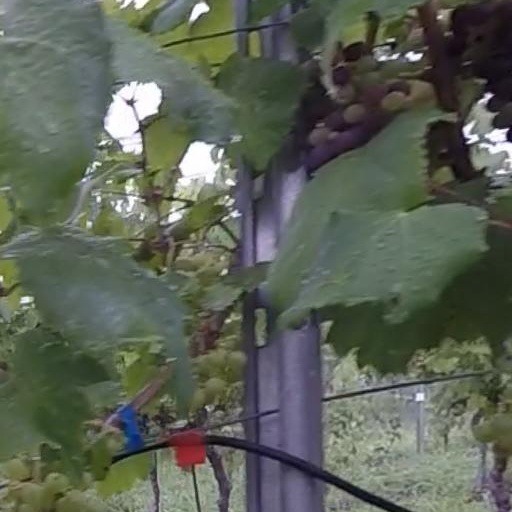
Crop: grape